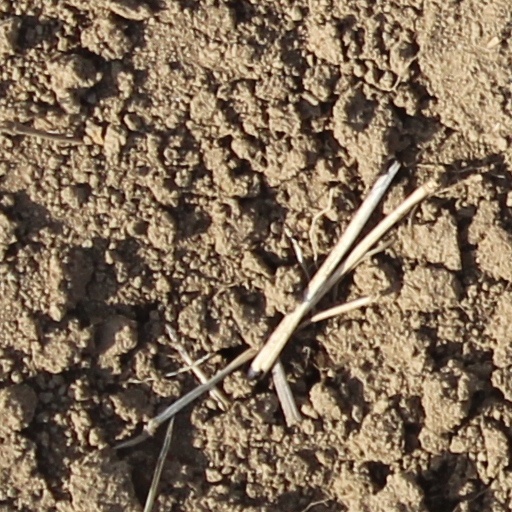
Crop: wheat